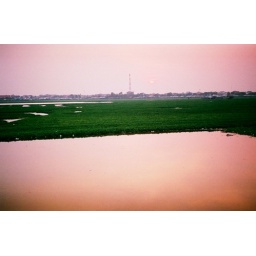
sunset lake view from my guest house &amp;quot;floating village&amp;quot; patio in phnom phen, cambodia